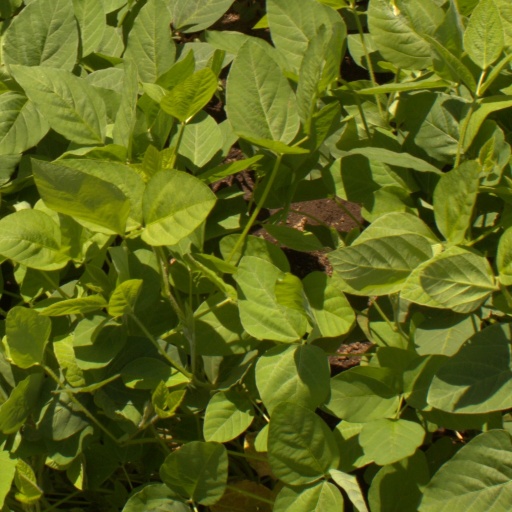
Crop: soybean